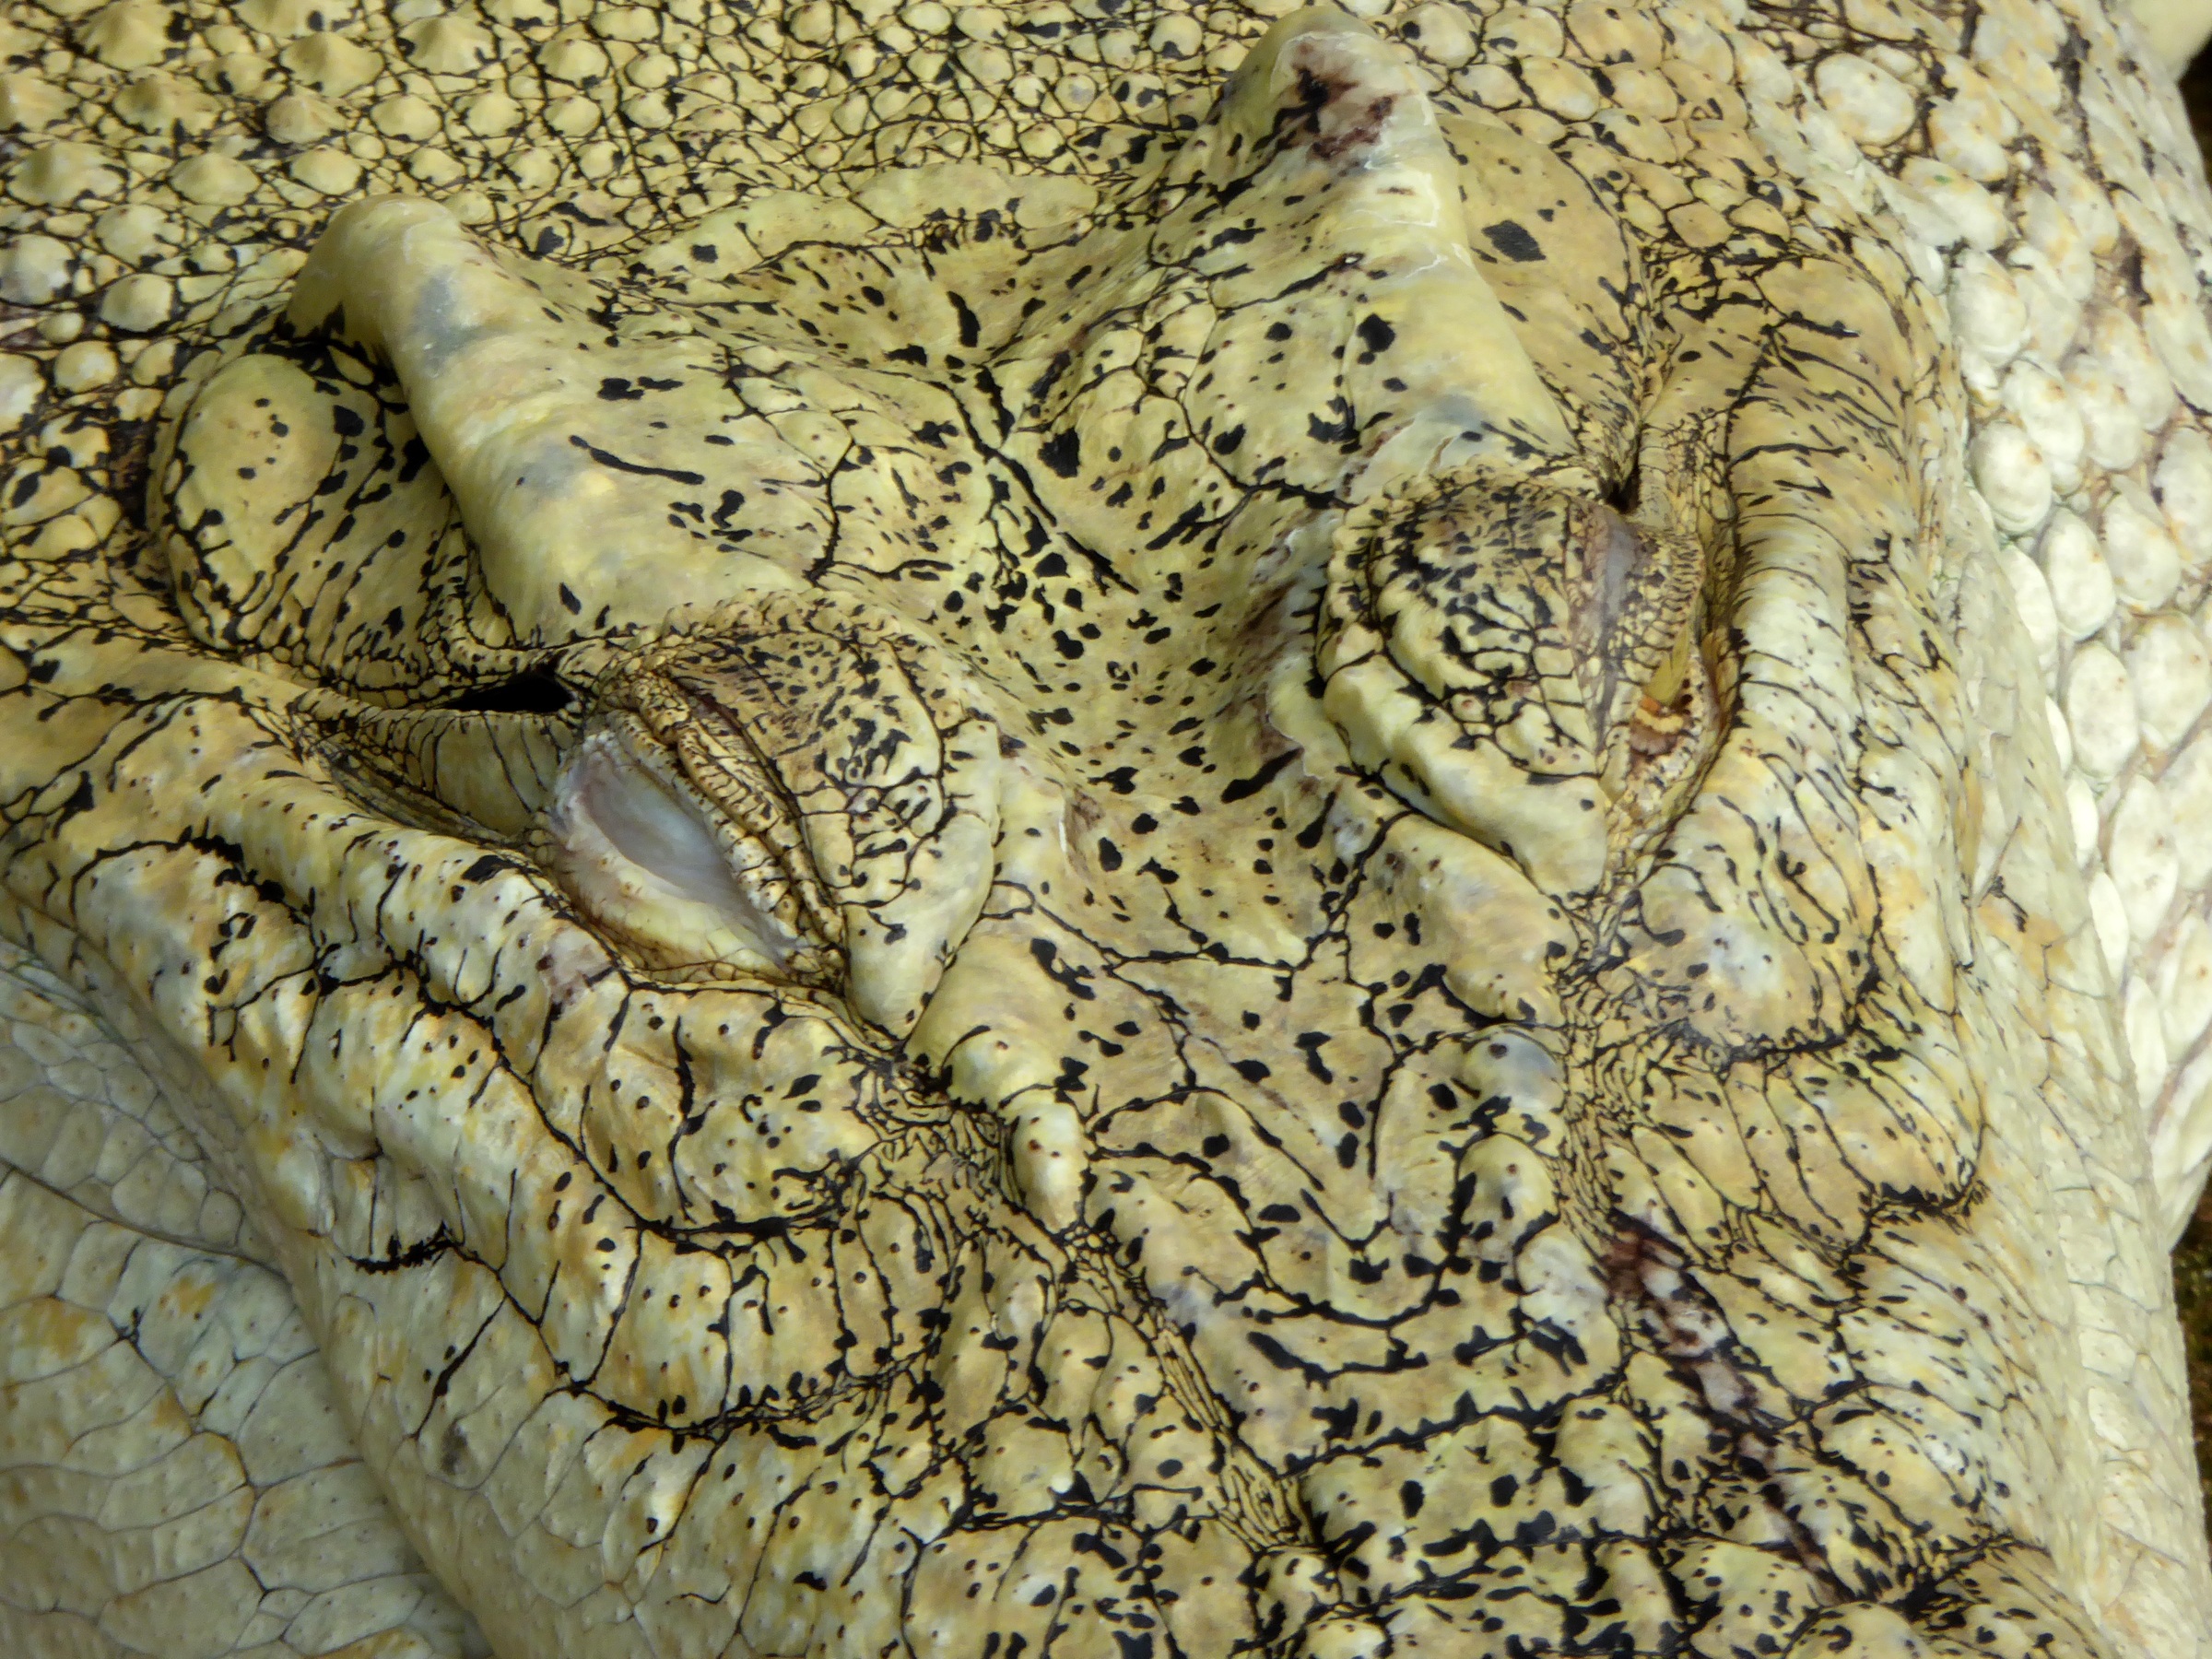
white, wildlife, biology, reptile, fauna, lizard, crocodile, eyes, sleep, geology, skin, carving, albino, panzer